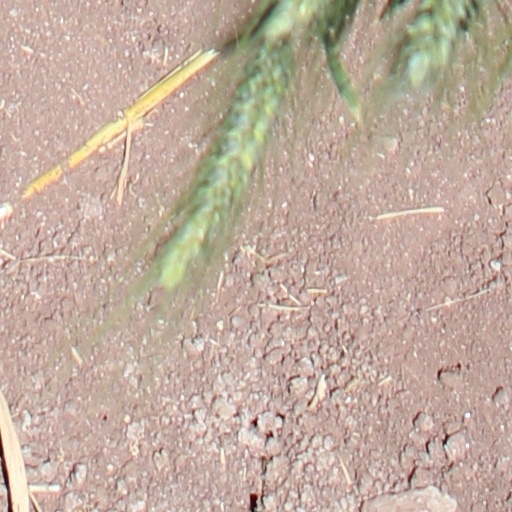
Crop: wheat